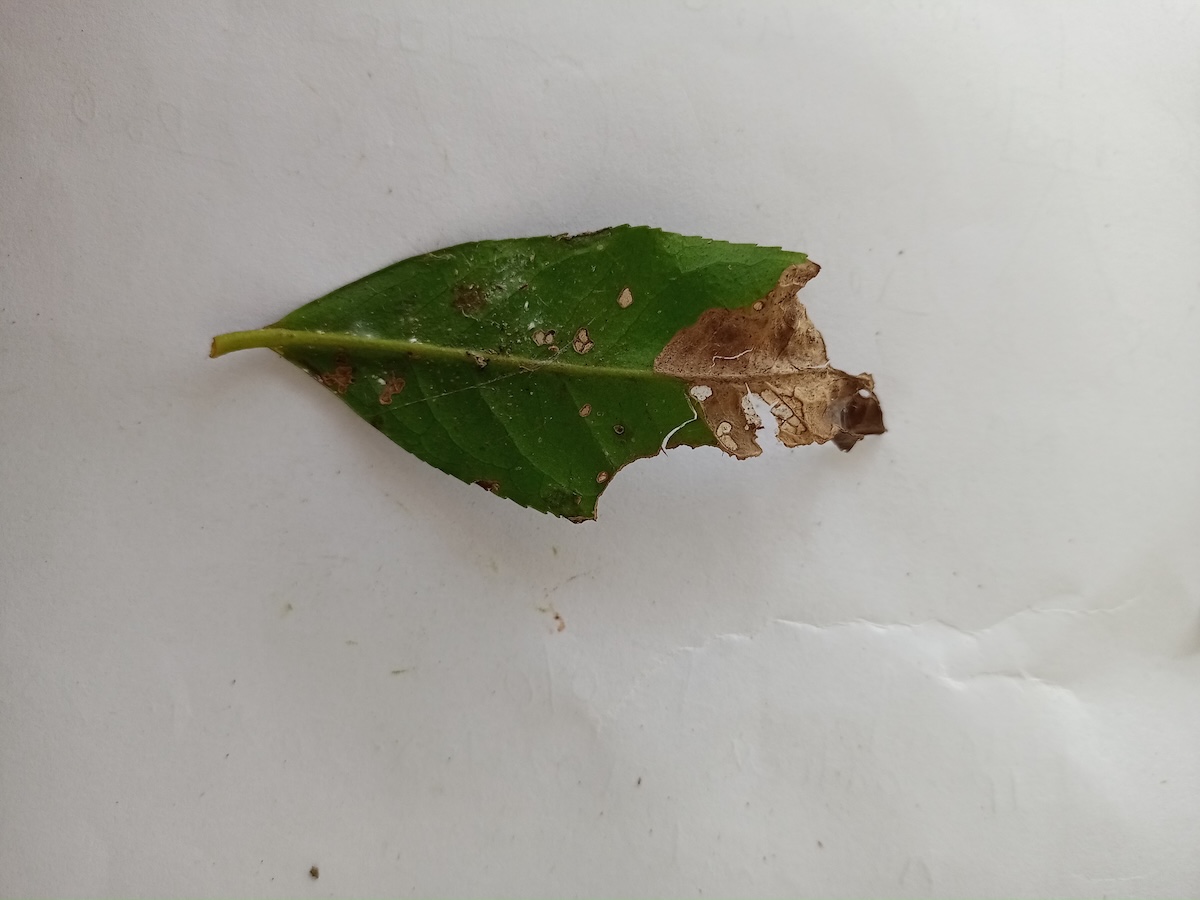
Label: Brown Blight